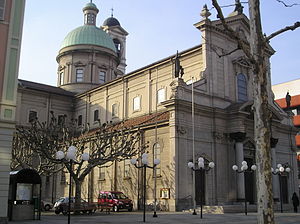
Chiasso
Chiasso er den sydligste by i den italiensktalende kanton Ticino i Schweiz. Kommunen har ca. 8.000 indbyggere, og byen er mest kendt som grænseby for trafikken mellem Skt. Gotthard-passet og Italien. Chiasso er i dag så meget vokset sammen med den italienske by Como, at det fornemmes som samme by, når man passerer ad motorvejen.